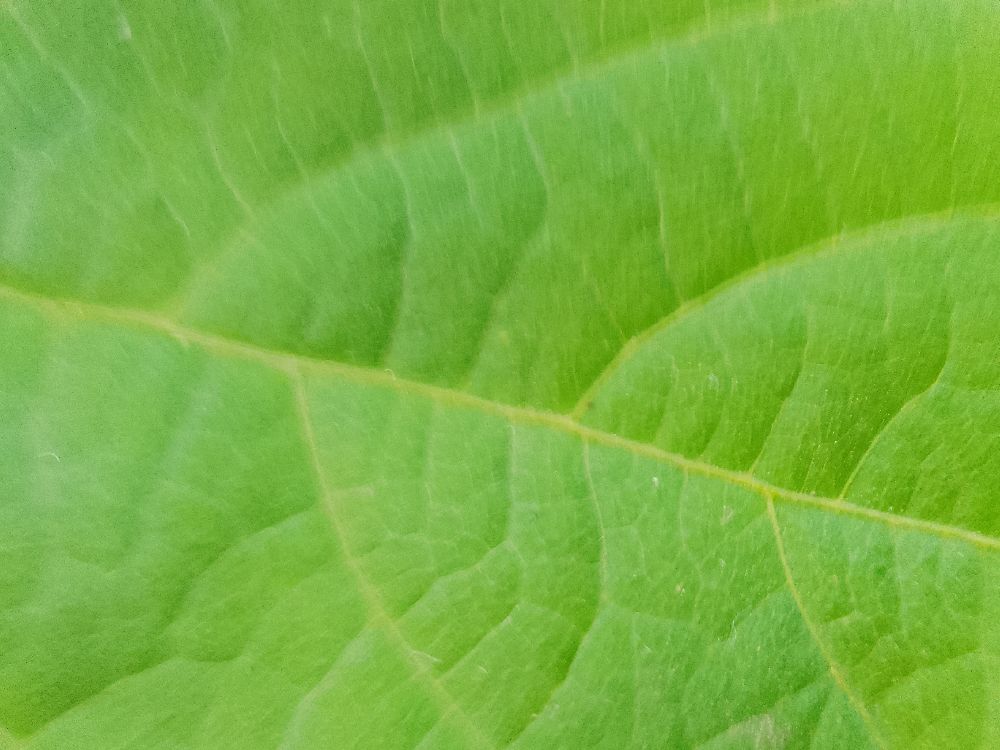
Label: healthy